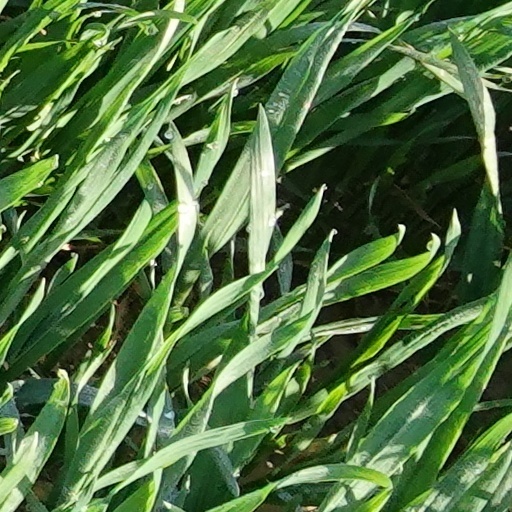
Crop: wheat